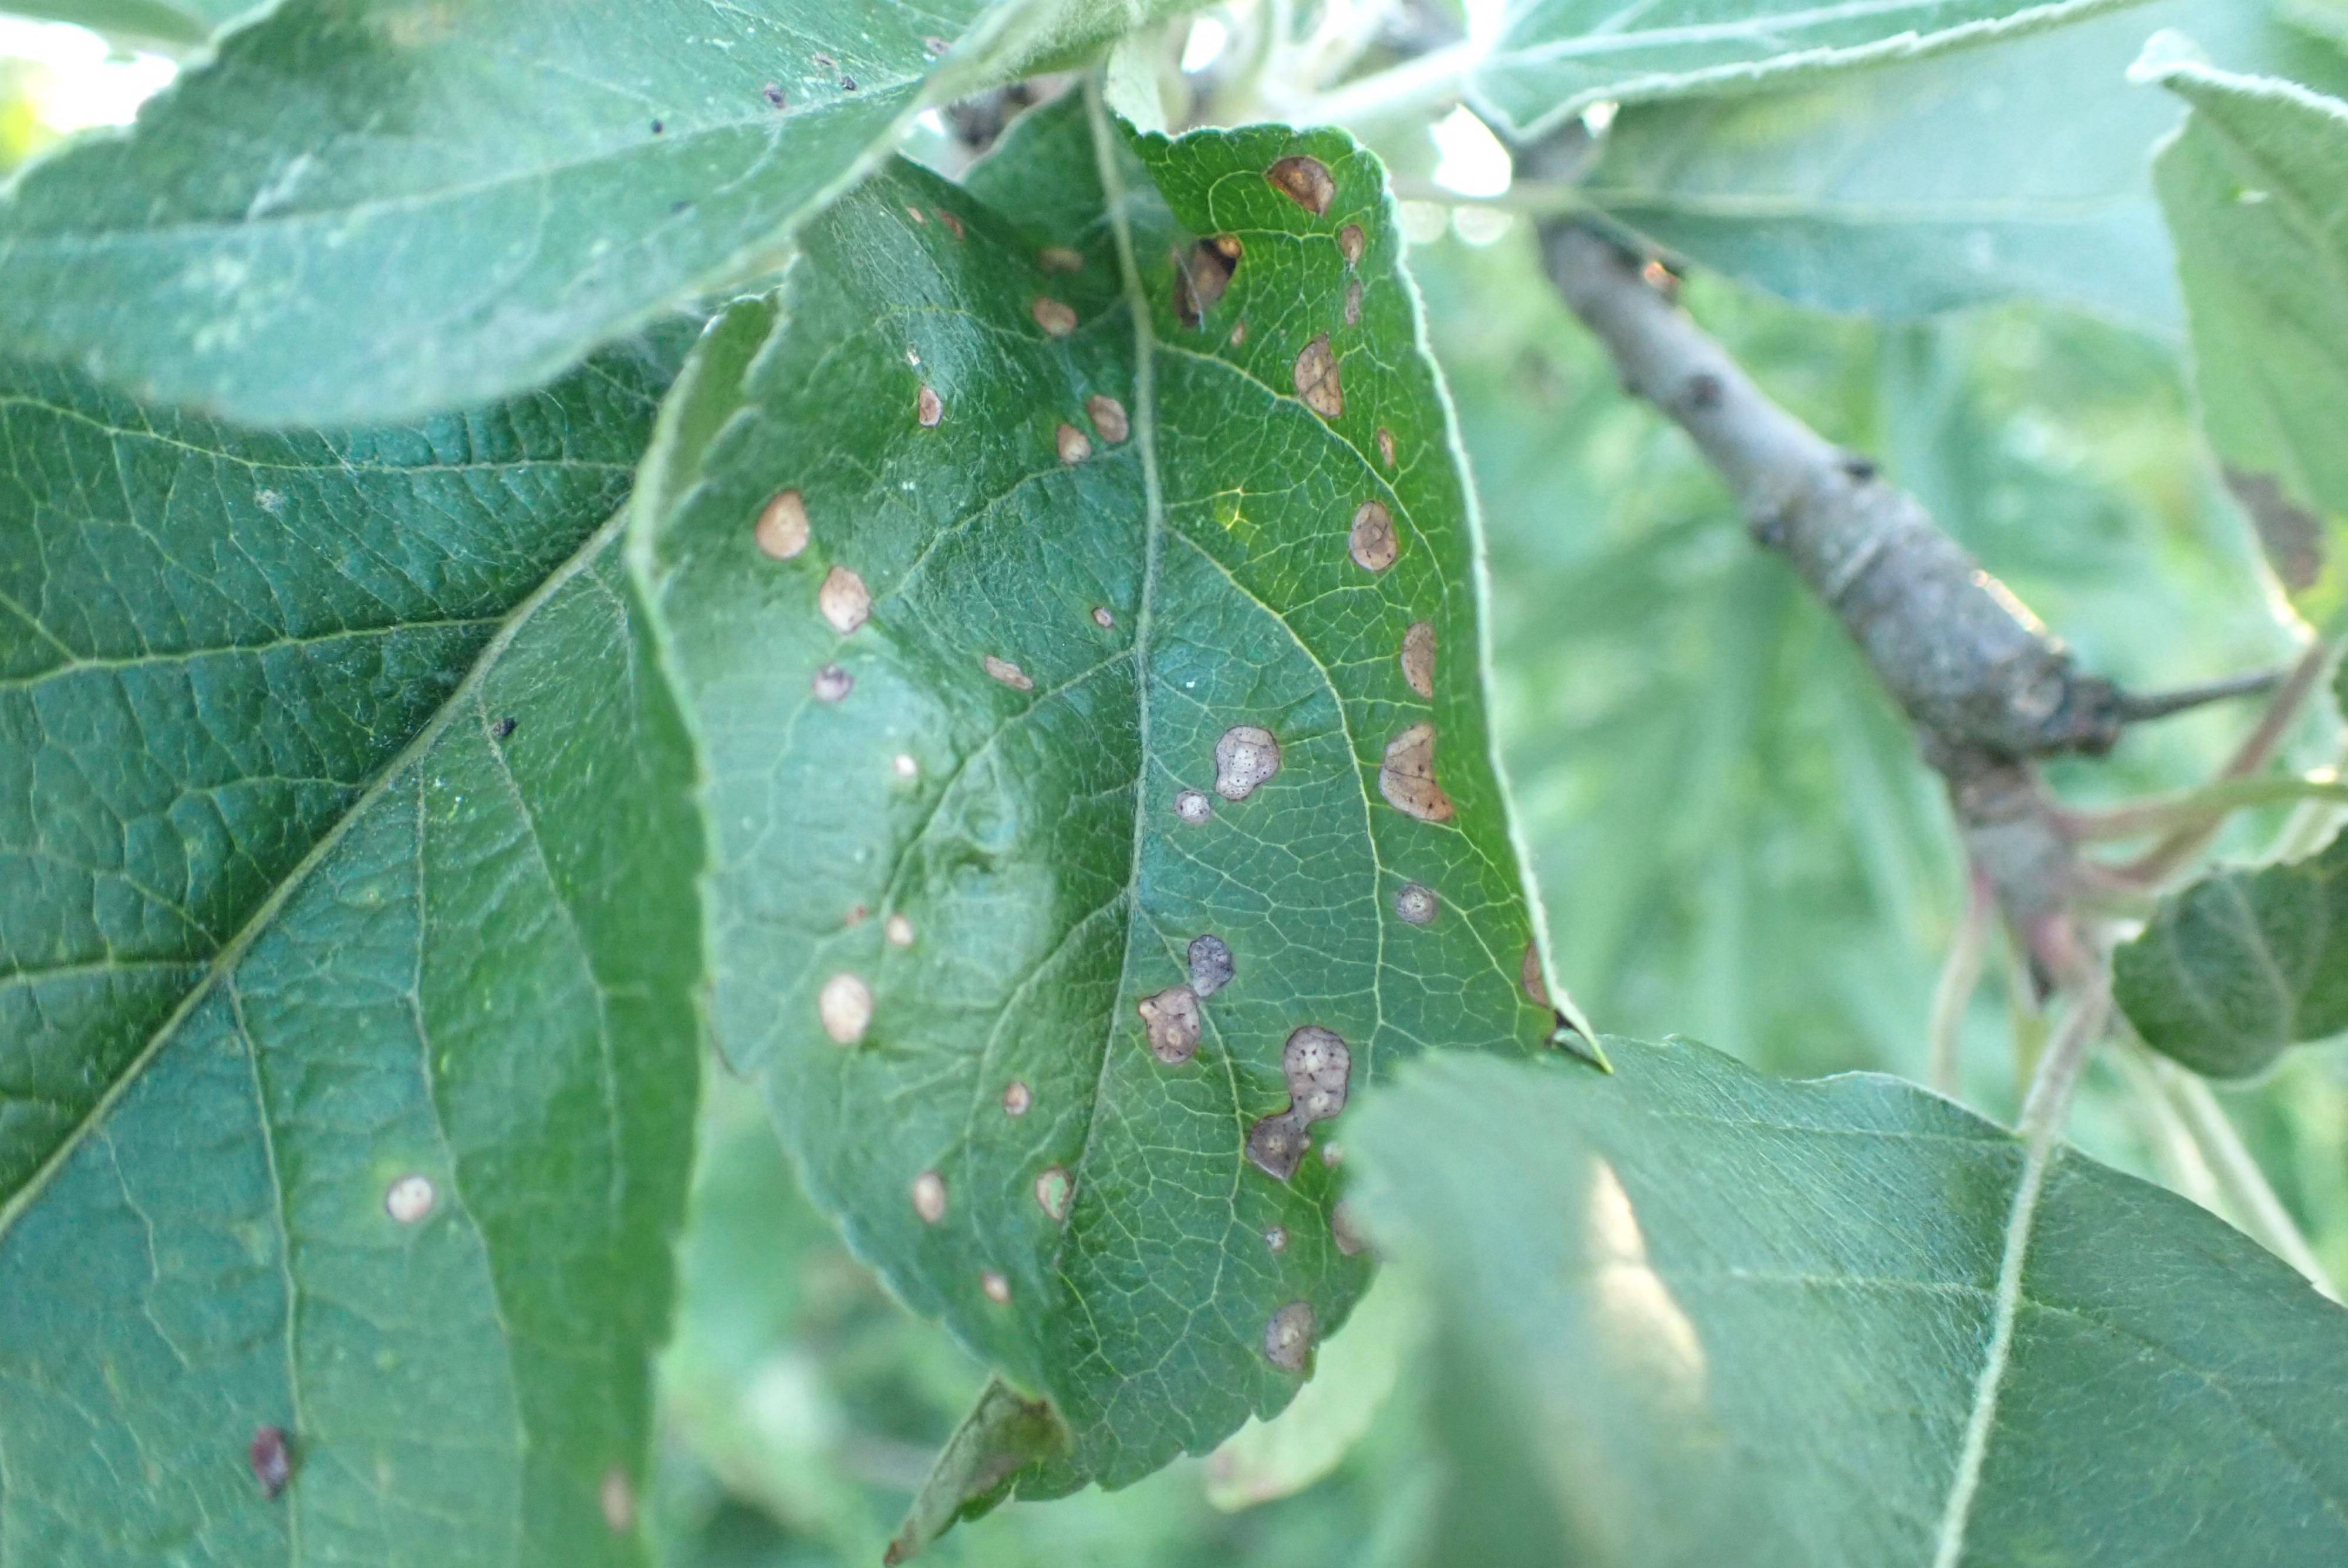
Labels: frog_eye_leaf_spot